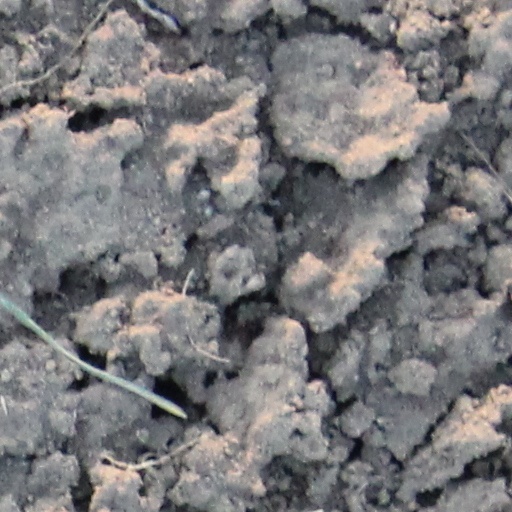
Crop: wheat